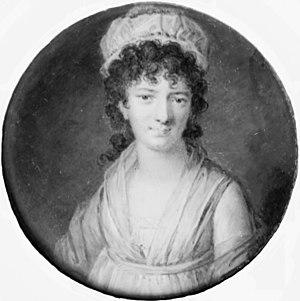
Magdalene Charlotte Hedevig Schimmelmann est une salonnière et figure de l'aristocratie danoise.